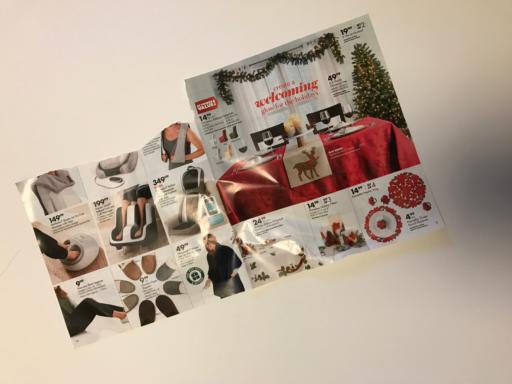
Label: paper